Behror

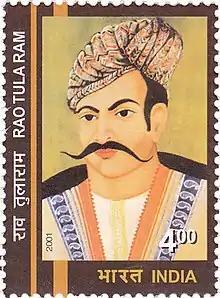
Raja Rao Tula Ram

After independence, and in the subsequent accession of Alwar state to Indian Union on 1 July 1947 it became part of newly formed Republic of India. In 1948, it became part of United States Of Matsya under Indian Union which was formed through a covenant with Union Government of India by states of Alwar, Bharatpur, Dholpur and Karauli with capital being Alwar. Then one year later in 1949, these were again merged with other princely states of Rajputana to form Rajasthan and through this Behror came to be part of Rajasthan state. In 1953, Behror along with Alwar were again considered to be included in to be formed Brij Pradesh or Greater Delhi by State Reorganisation Commission but those proposals were never implemented and subsequently dropped.